Adeline Knapp

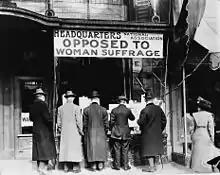
Anti-suffragists in the US in 1911.

Over the years, Knapp and Gilman shared enthusiasm and prejudices on a wide variety of topics that likely reinforced their bond. But ultimately, on one key issue, the two women took opposing sides. Initially, both women supported equal rights and appeared equally passionate working on behalf of women's rights. On the suffrage question, however, Knapp came to espouse a position which questioned and opposed extending to women the right to vote and run for political office.